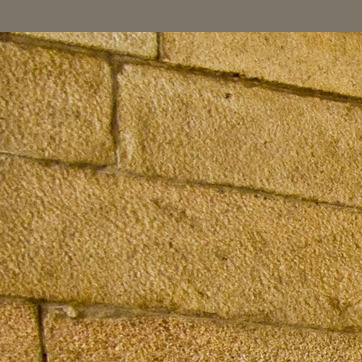
Material: stone